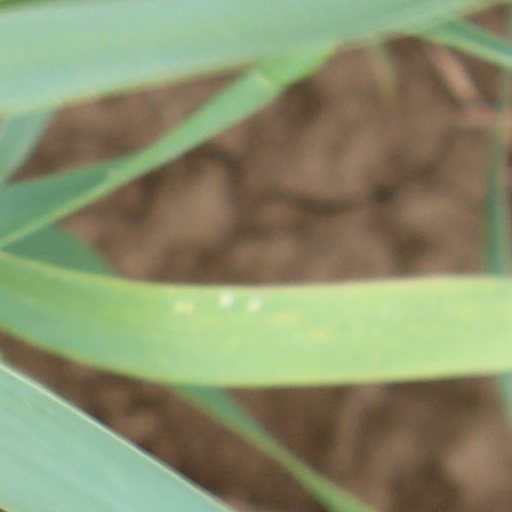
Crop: wheat